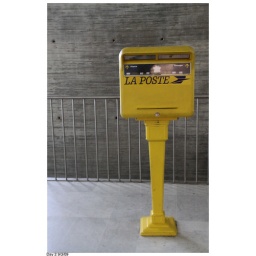
A post office box in Charles De Gaulle Airport, France